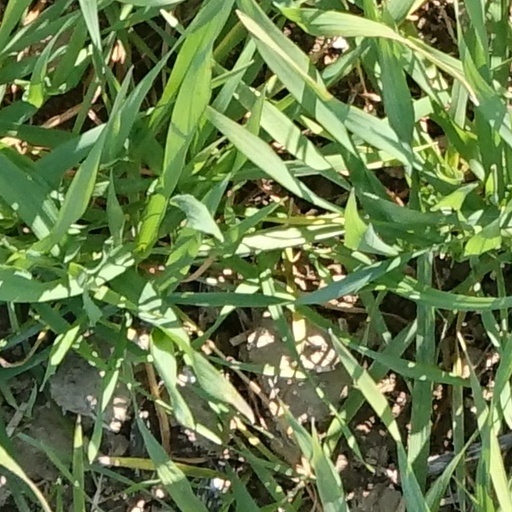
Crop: wheat